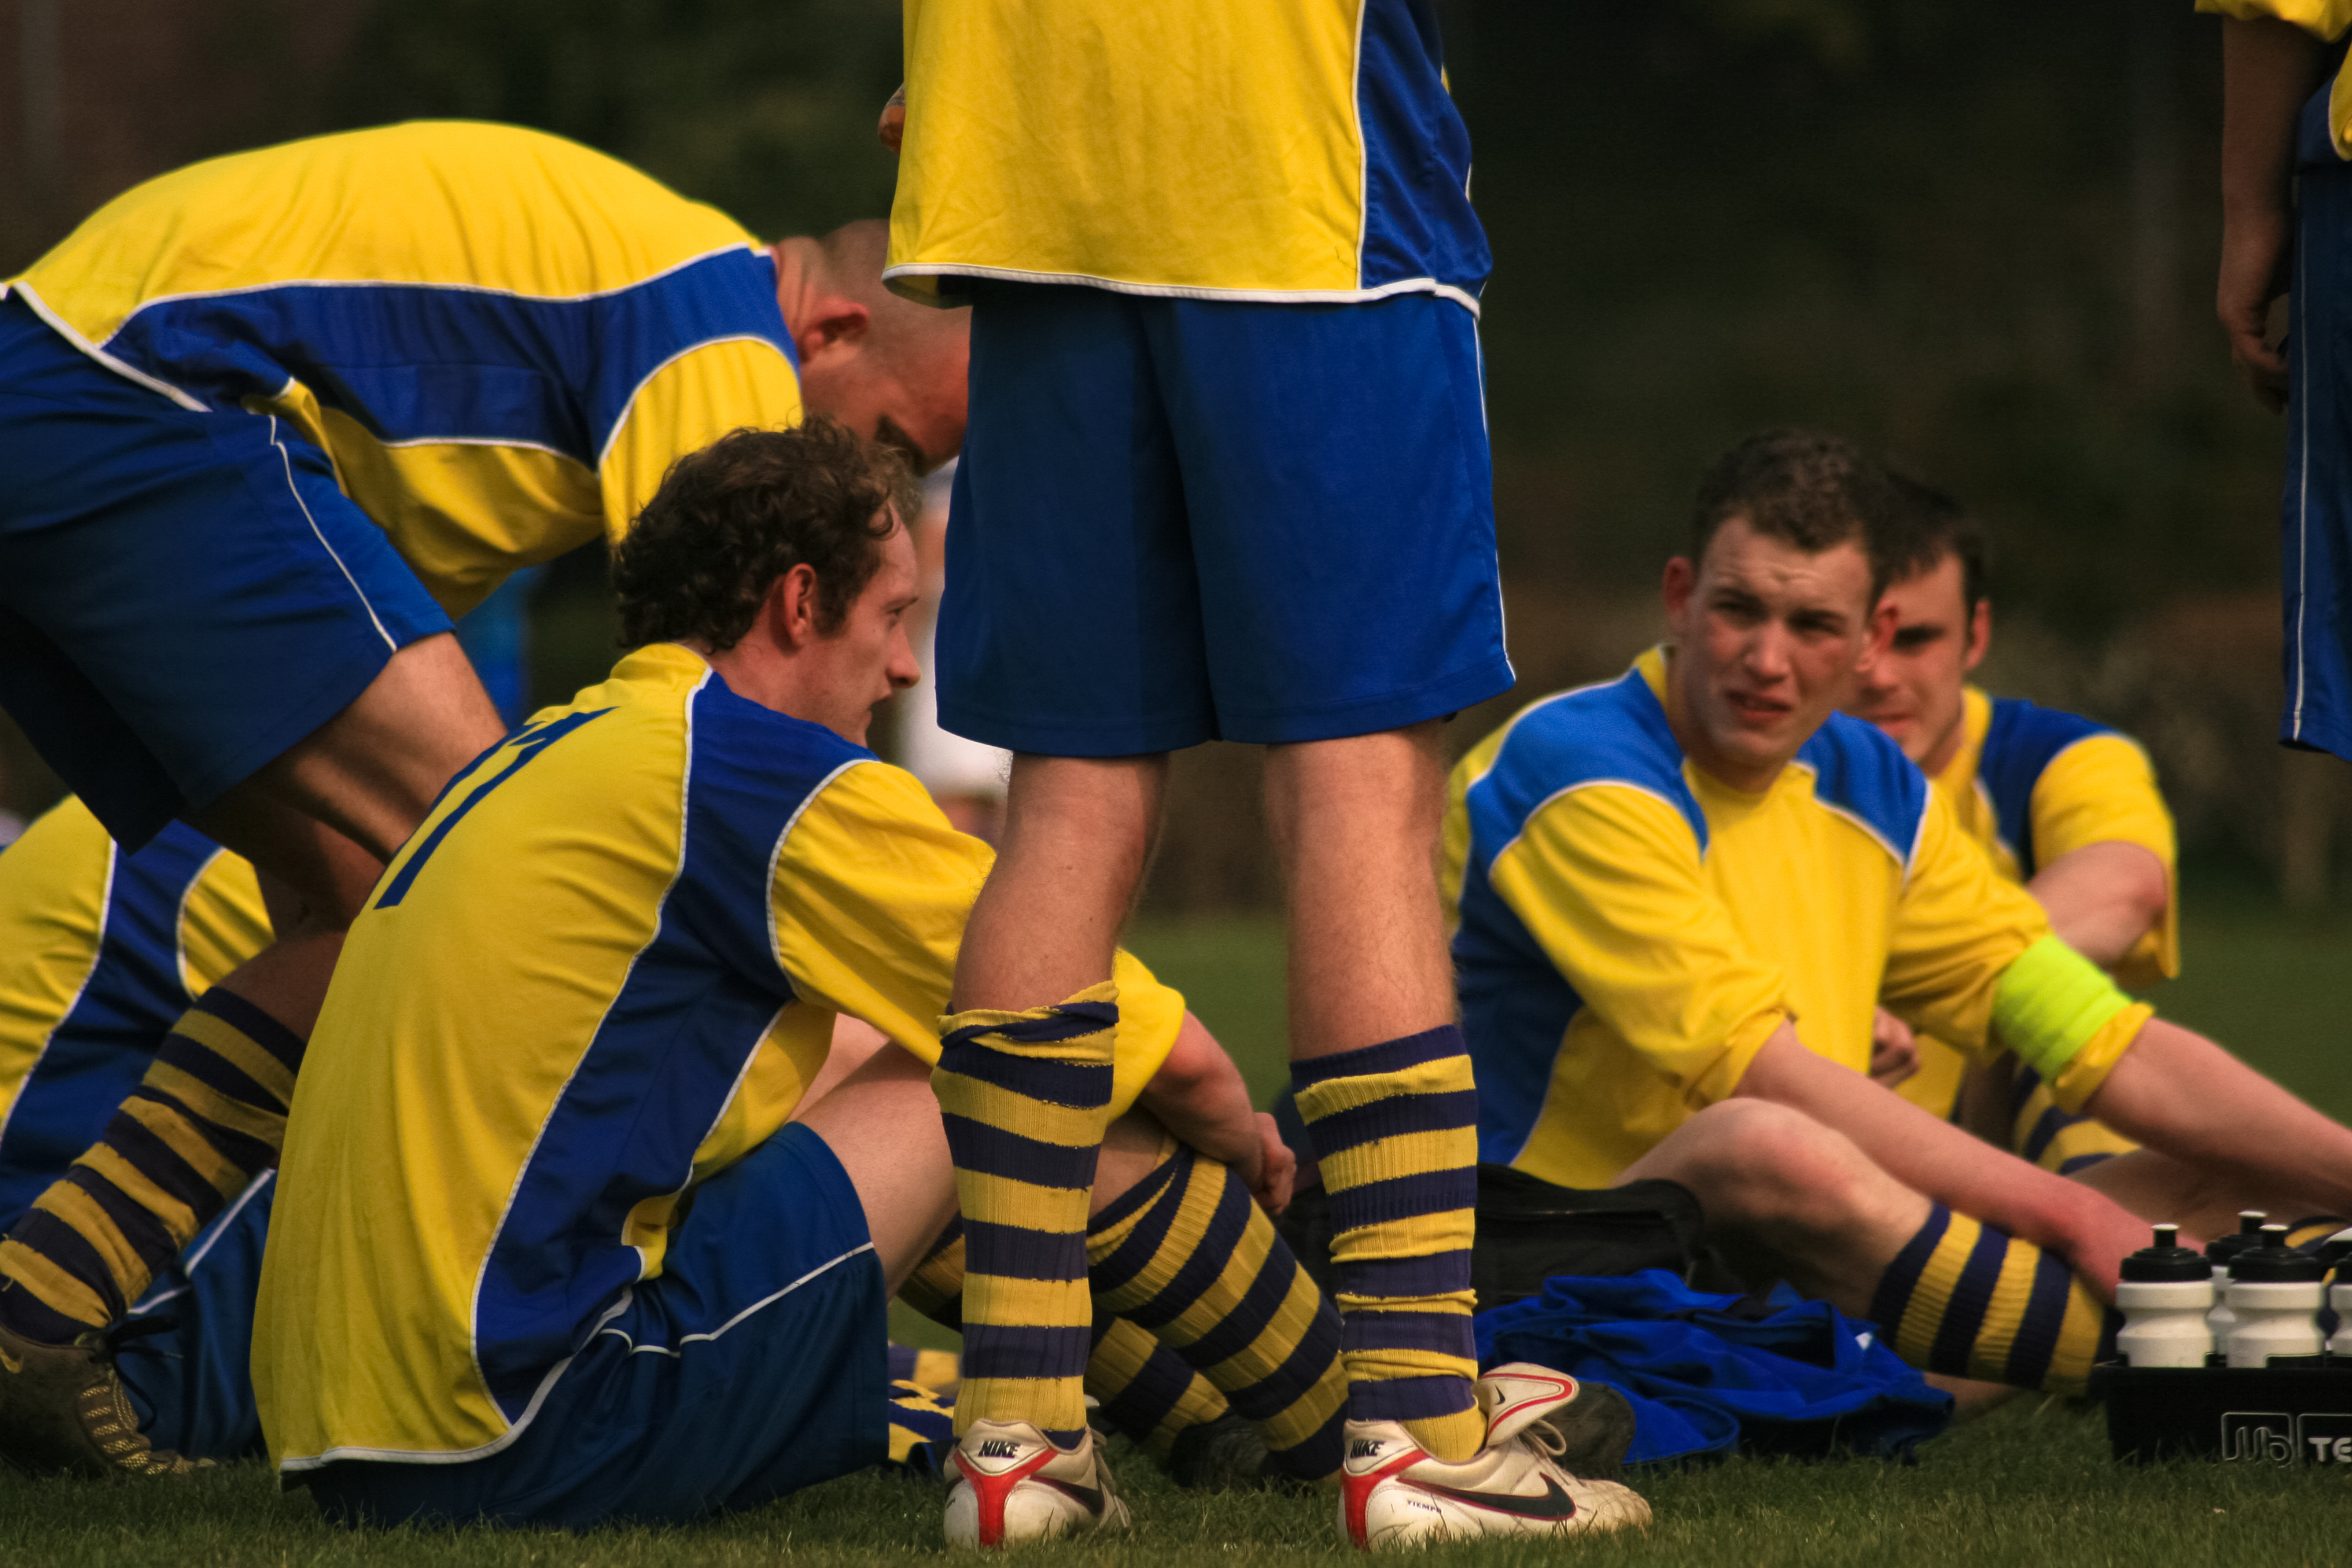
sport, game, soccer, player, team, sports, ball, match, tournament, footbal, football player, competition event, rugby football